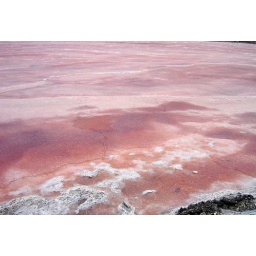
As the water underneath dries up.. it forms layers of soda... the pink comes from algae in the water..